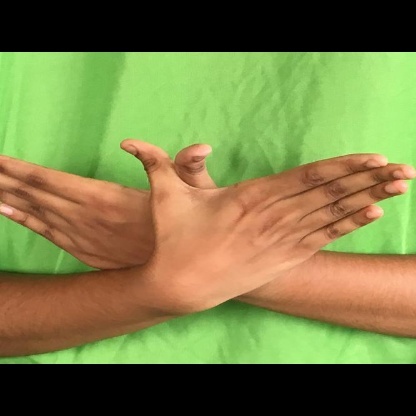
Mudra: Garuda